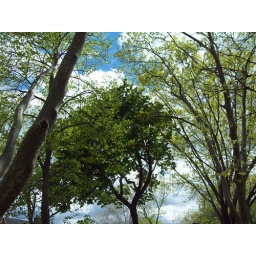
I'm Earth born (taurus) so I've always found great comfort in the green of earth...I especially love trees